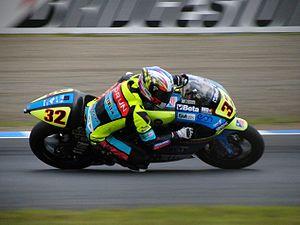
Fabrizio Lai est un pilote italien de motoGP.